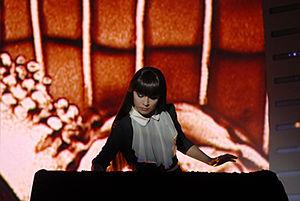
Kseniya Symonova, née en 1985, est une artiste ukrainienne réalisant des films d'animation de sable.